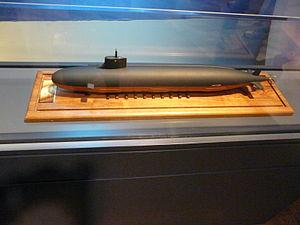
En mécanique des fluides, un corps de moindre traînée est un corps qui, lors de son déplacement dans un fluide, génère la traînée la plus faible.